German Horton Hunt Emory

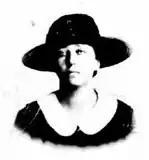
The Major's wife, Lucy Stump Emory, lived for another 60 years after her husband was killed. She saw her three sons grow up, get married and give her 10 grandchildren. She never remarried. Her unmarried sister, May Goldsborough Stump, lived with her sister, Lucy, for 50 years until May's death in 1967.

Emory married Lucy Imogen Stump (1883–1978) on June 15, 1907, in Baltimore. Lucy was also from Baltimore.